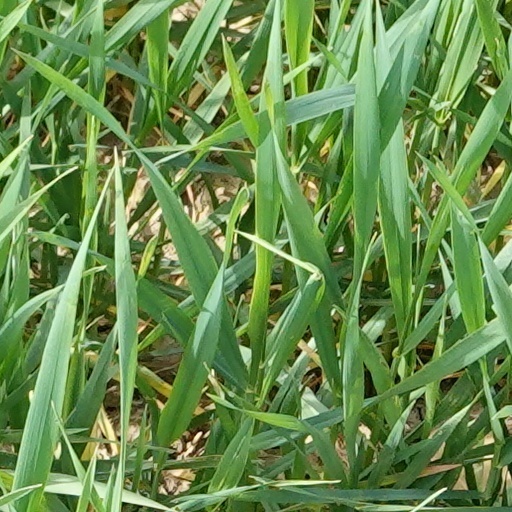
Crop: wheat